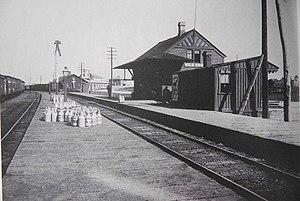
Gare du Mile End avant 1913
La gare du Mile End était située sur la rue Bernard Est, près du boulevard Saint-Laurent, dans le quartier Mile End à Montréal. Elle était un témoignage du développement industriel et de l'urbanisation de Montréal.